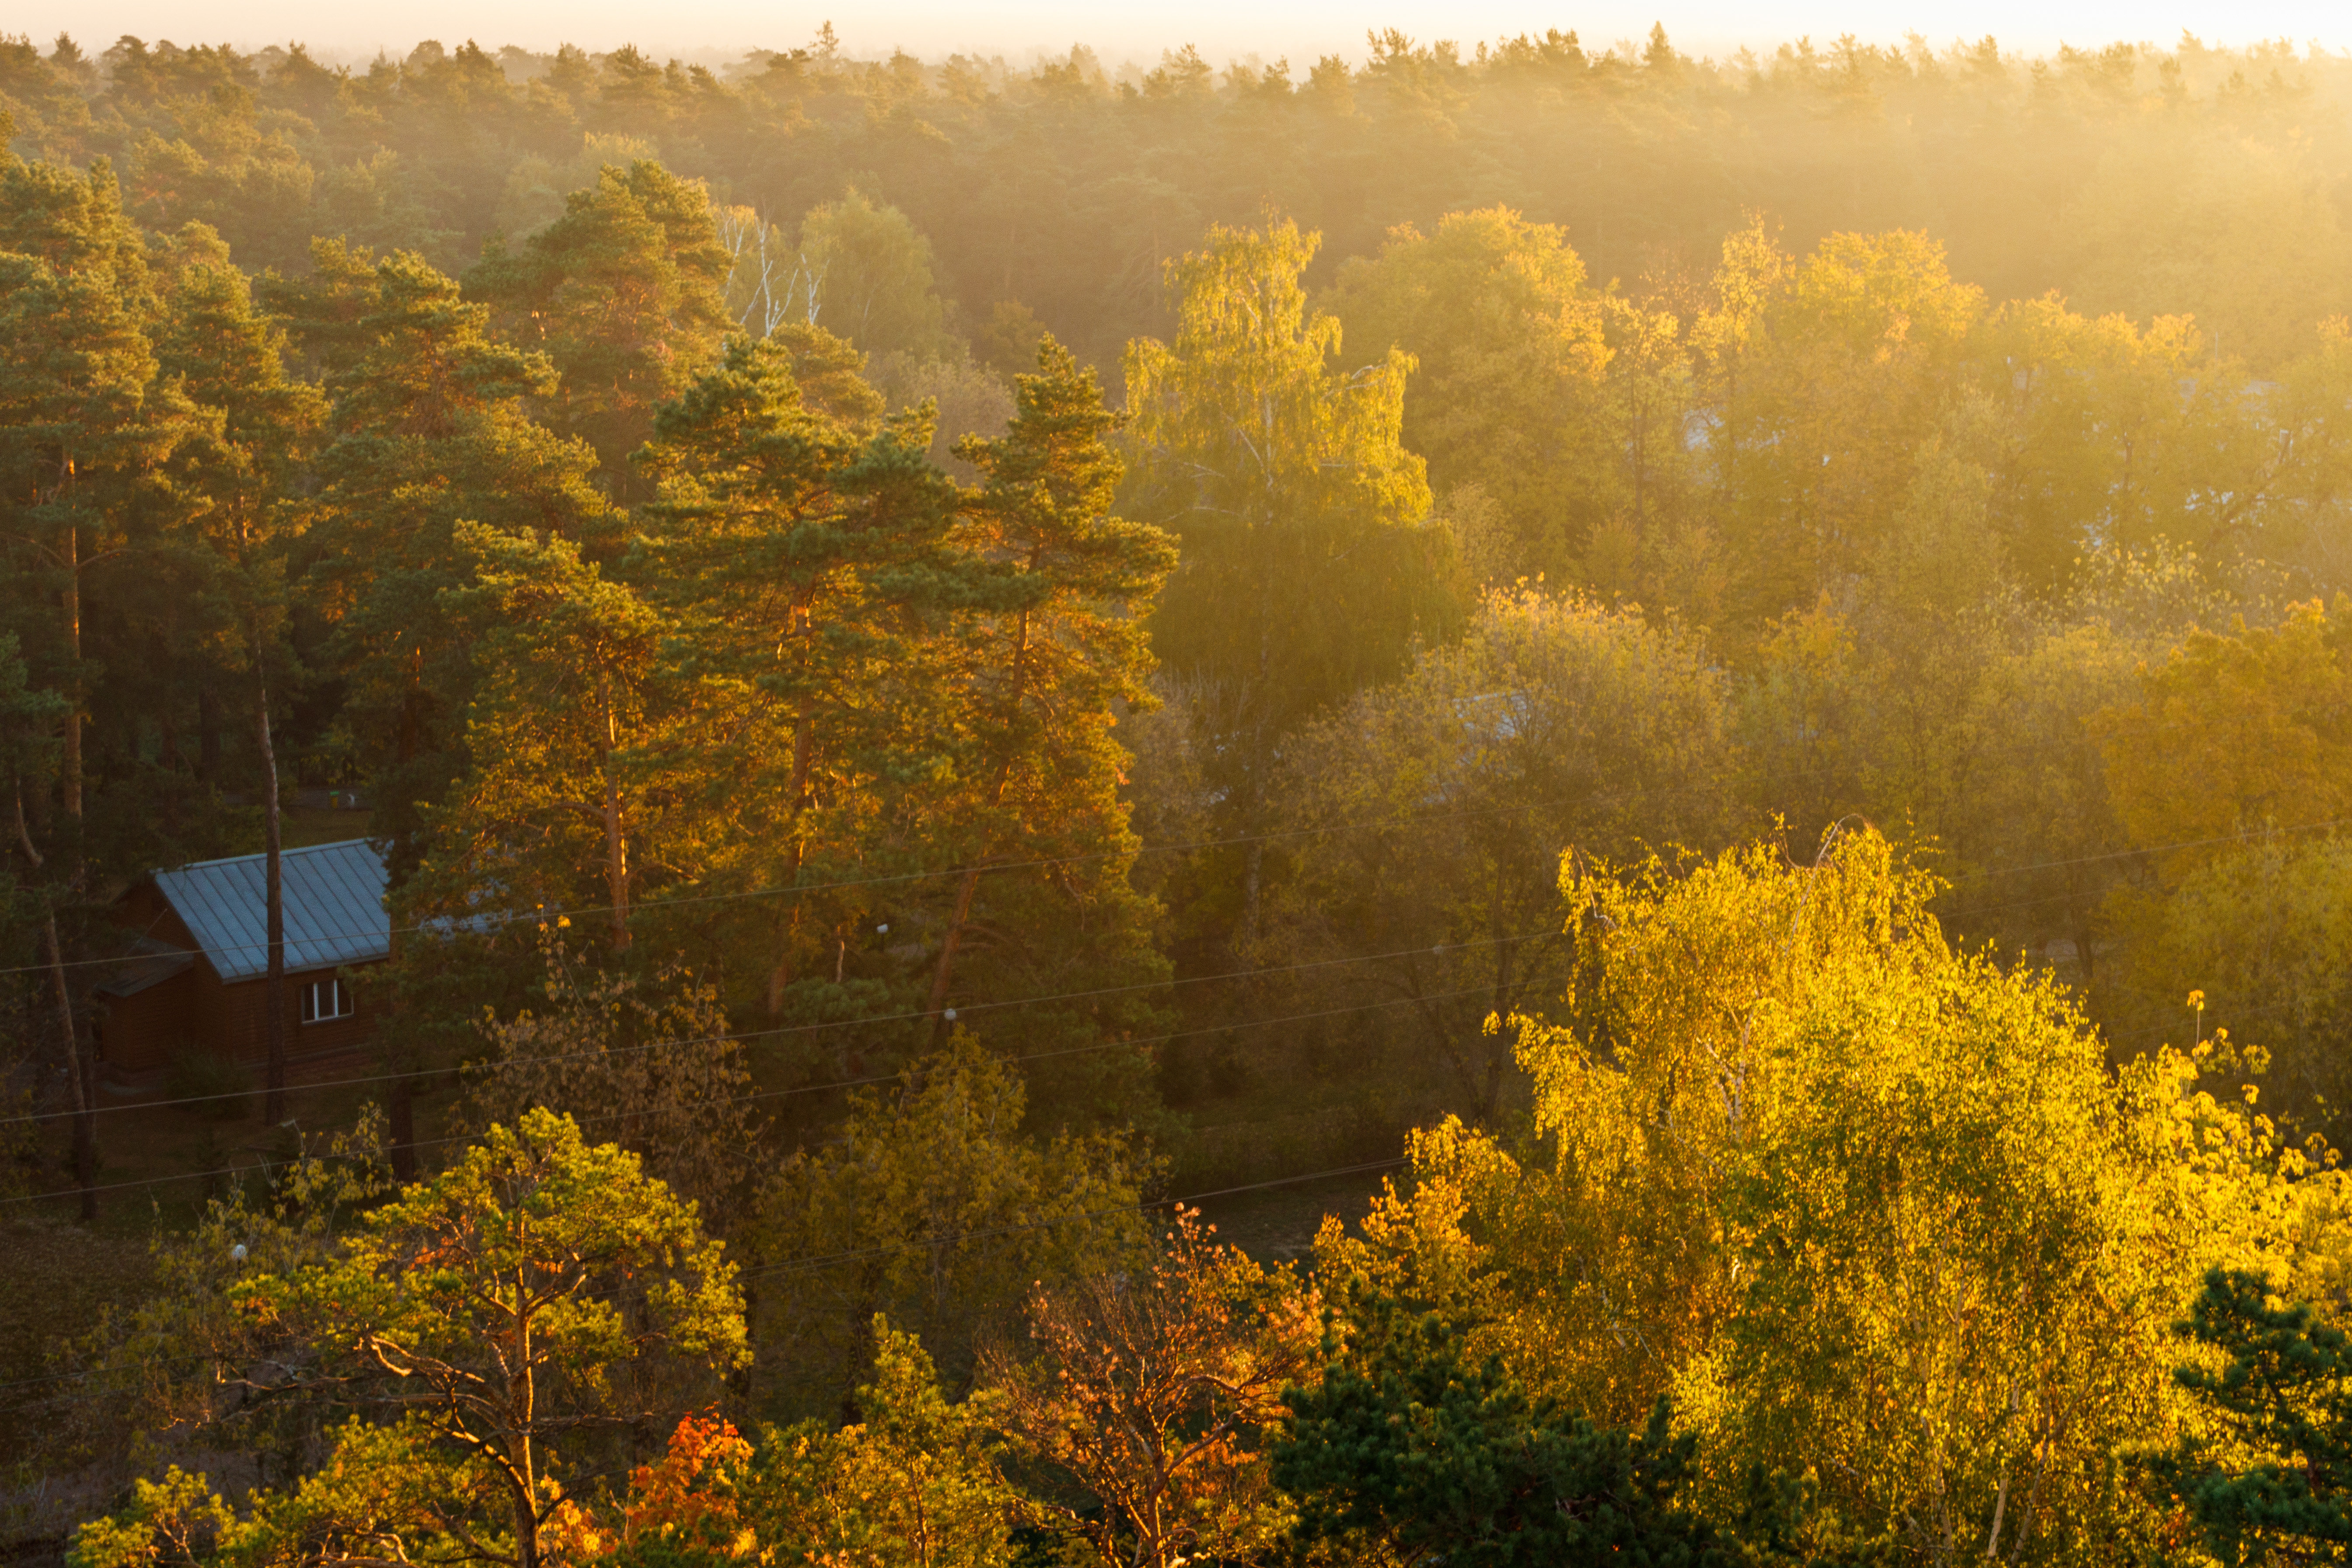
autumn, maple, foliage, colorful, fall foliage, tree, mood, autumn mood, fall colors, golden, bright, sun, sky, plants, nature, vegetation, branch, deciduous, yellow, leaf, plant community, twig, amber, orange, sunlight, atmospheric phenomenon, biome, forest, morning, temperate broadleaf and mixed forest, shrub, Northern hardwood forest, evergreen, jungle, tropical and subtropical coniferous forests, plant stem, woodland